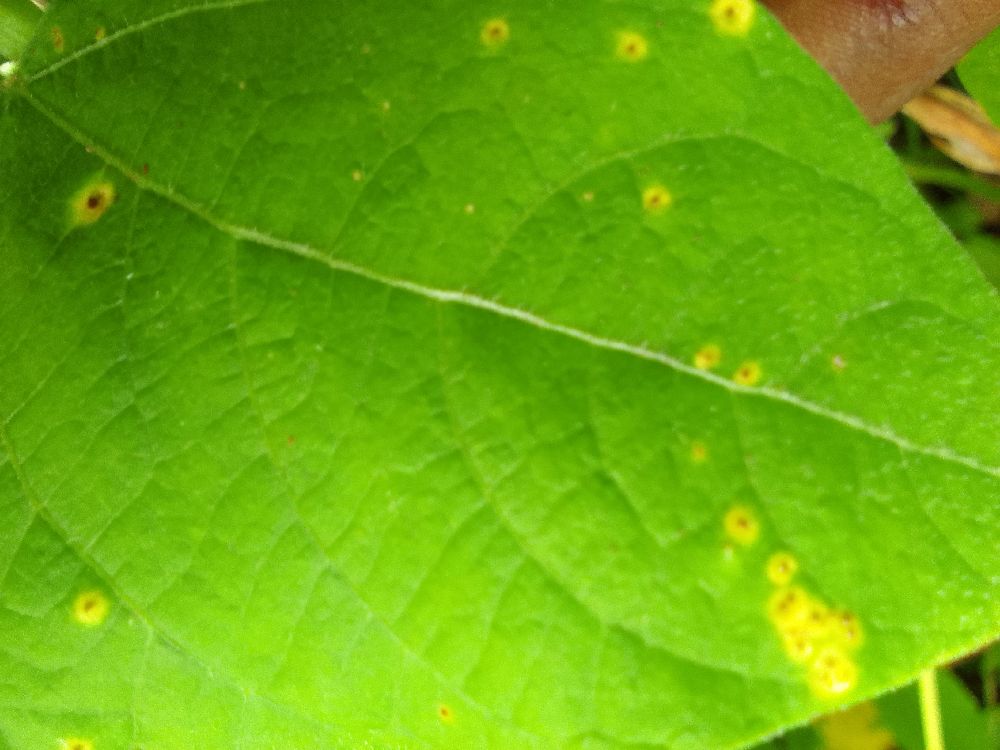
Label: rust